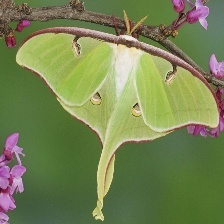
Species: LUNA MOTH